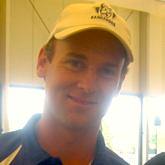
Age: 31